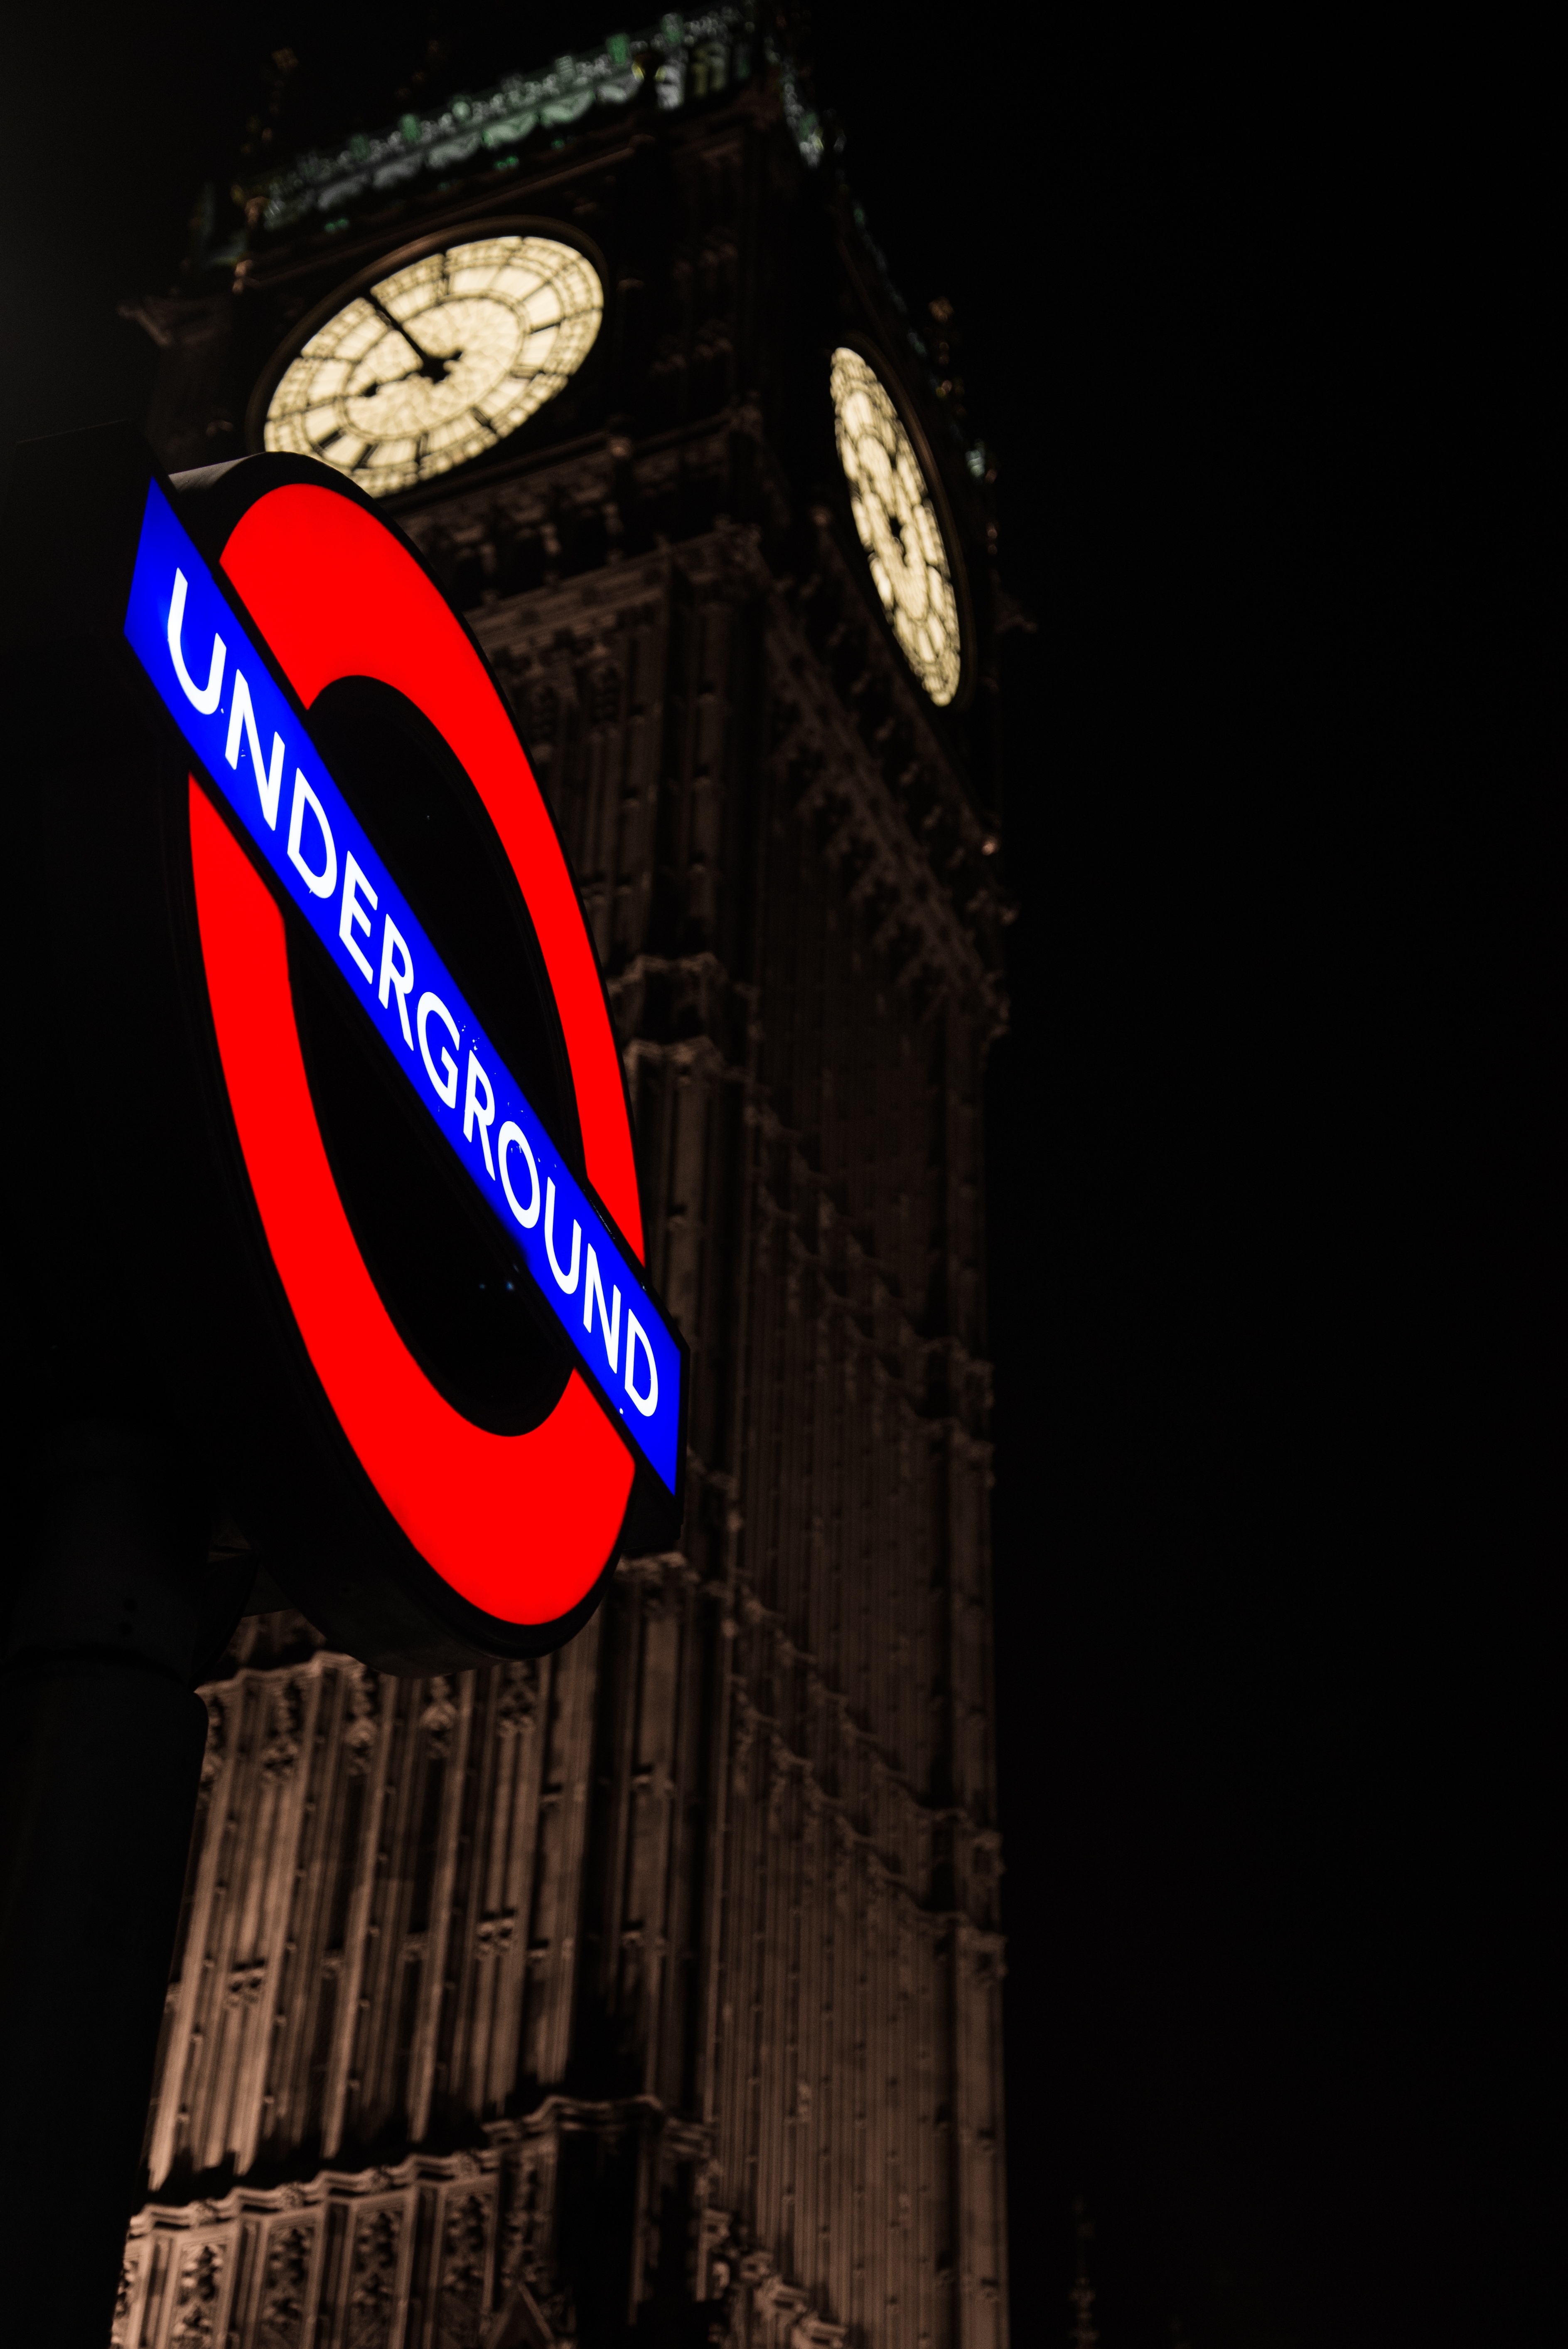
light, night, city, tourist, travel, subway, metro, underground, red, tower, landmark, darkness, blue, signage, lighting, big ben, neon sign, uk, capital, london, international, parliament, british, famous, english, britain, historical, westminster, icon, shape, britannia